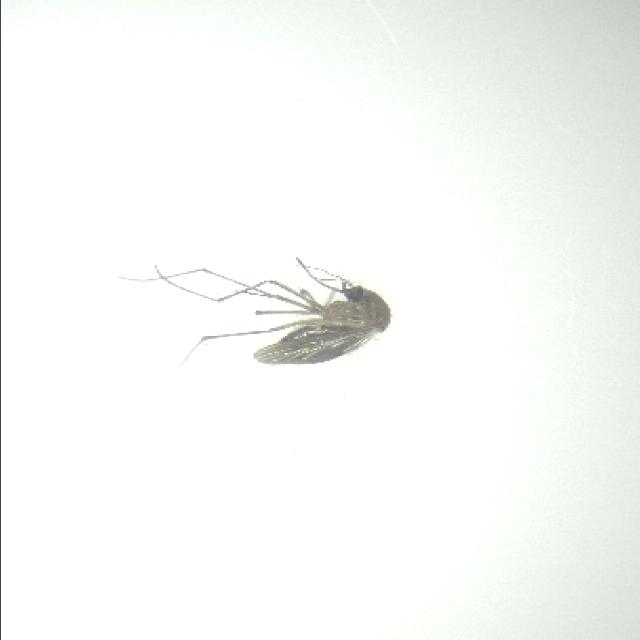
Species: culex_tritaeniorhynchus